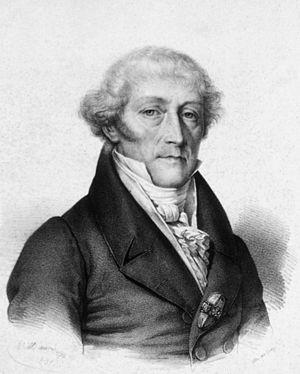
Antonio Scarpa est un chirurgien et anatomiste italien.